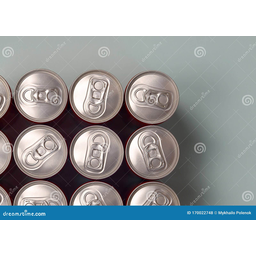
Label: metal